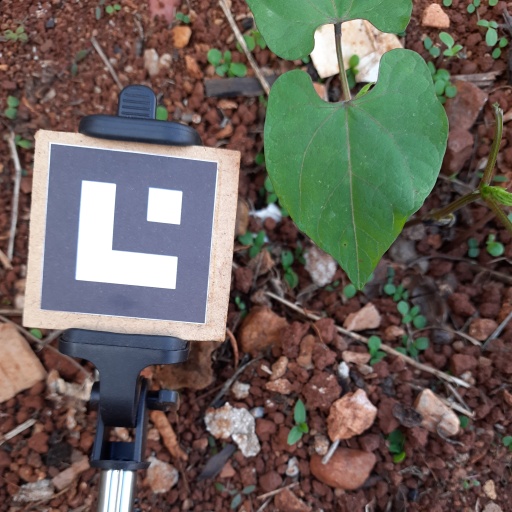
Observations: wavy surface, no eating holes, under shade